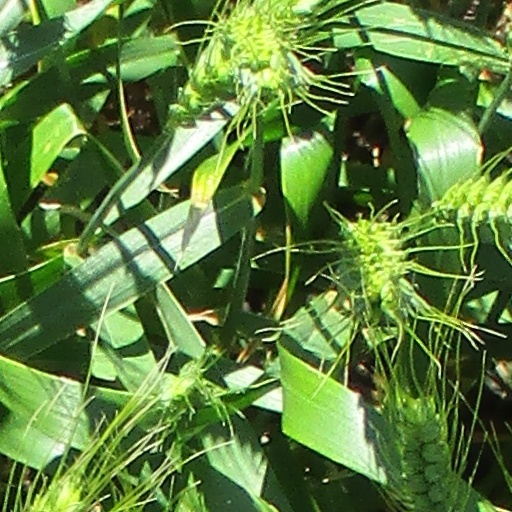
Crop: wheat